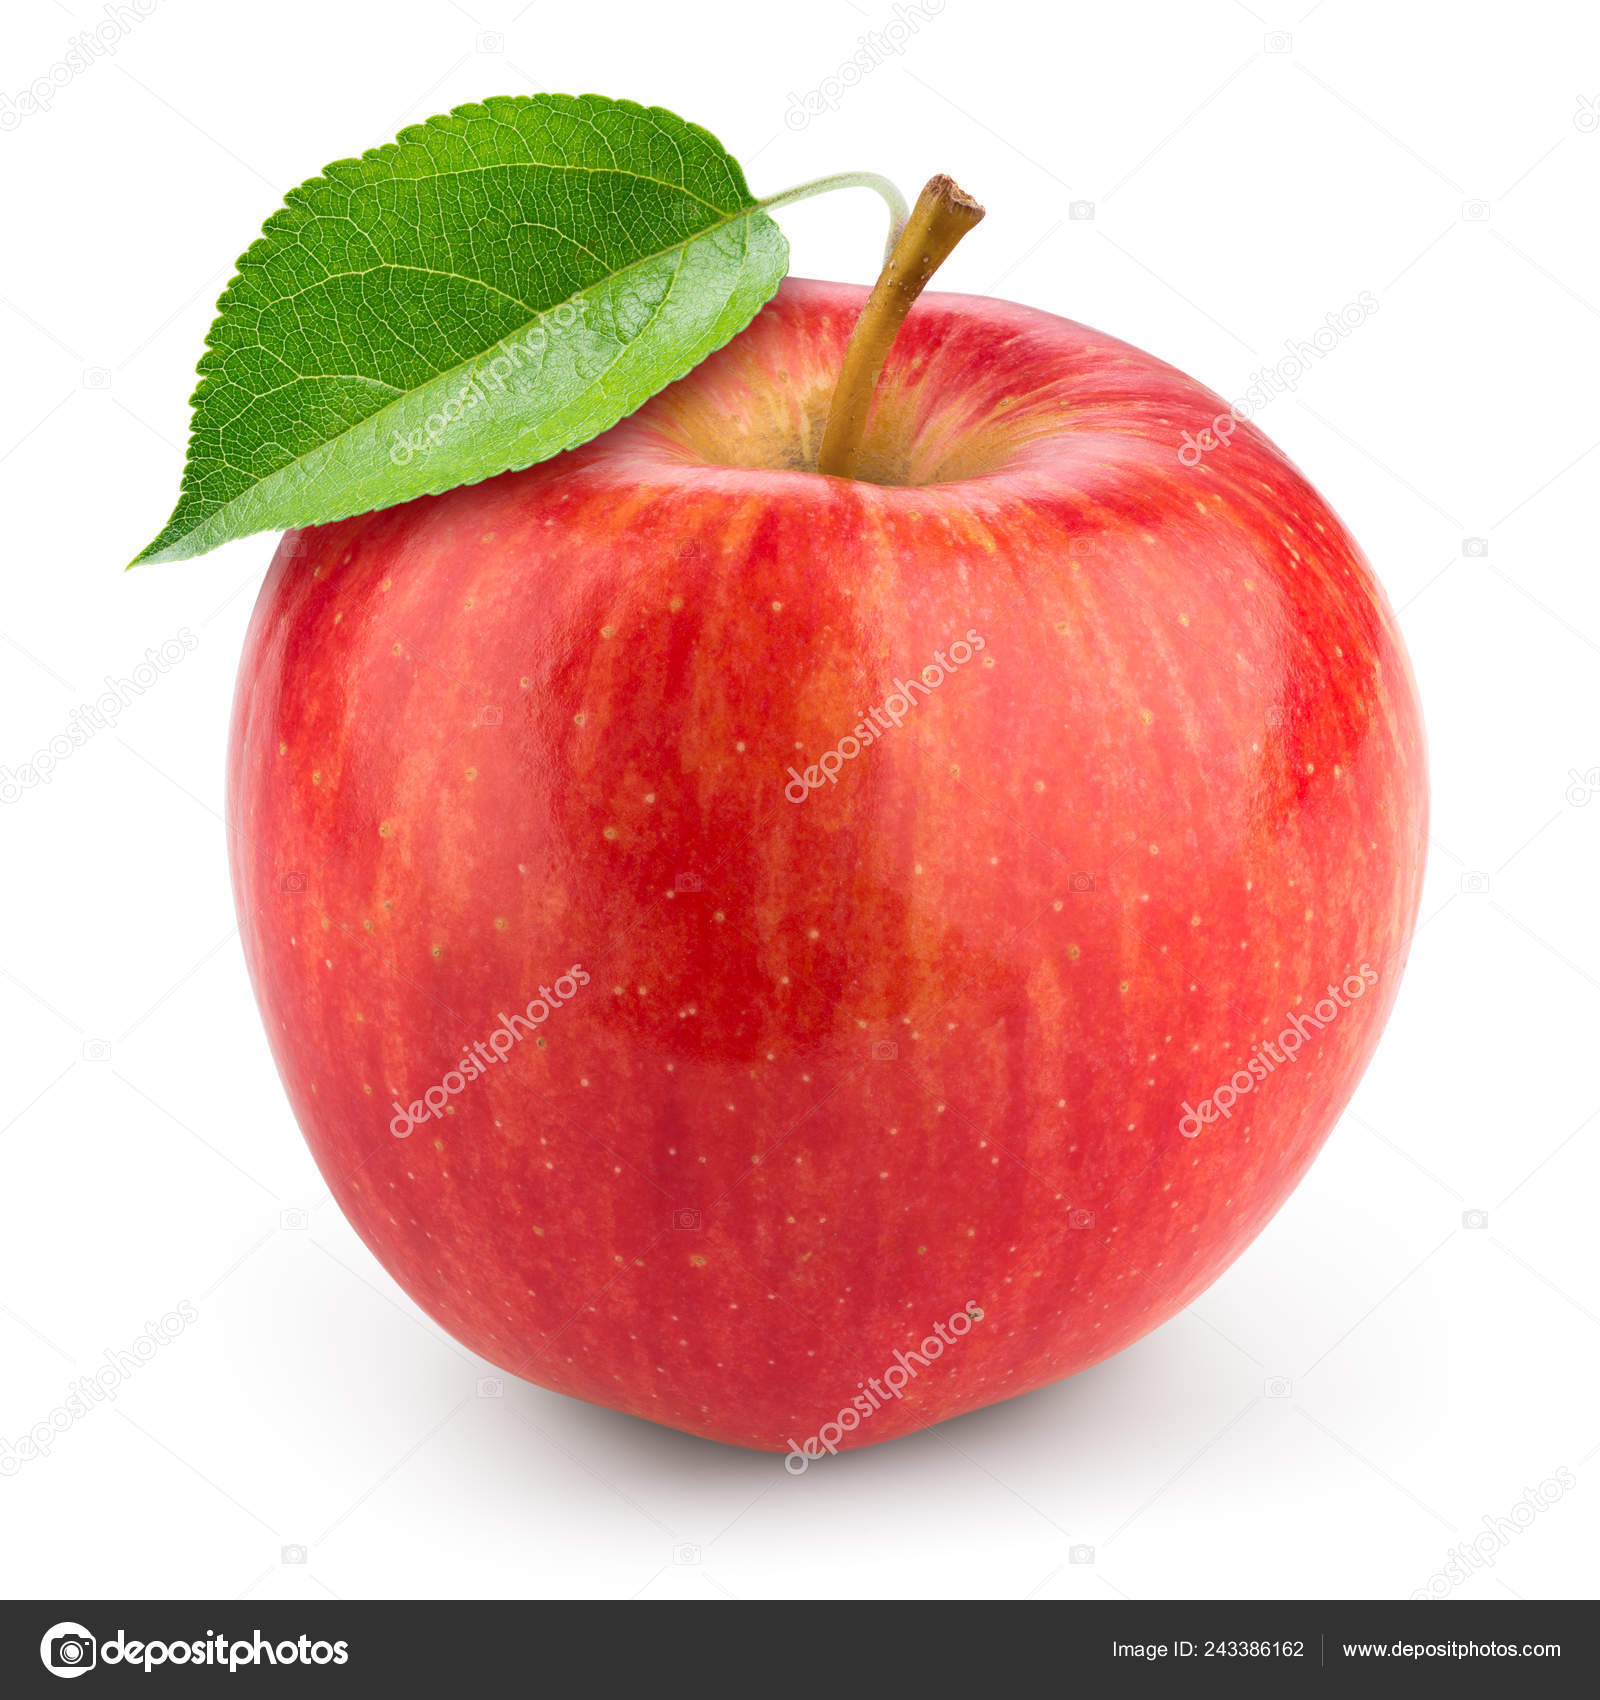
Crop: apple
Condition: healthy